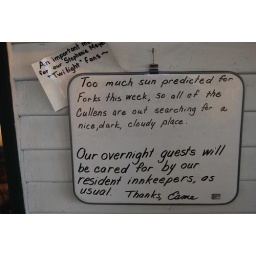
sign in front of white ESME house: this changes daily =)